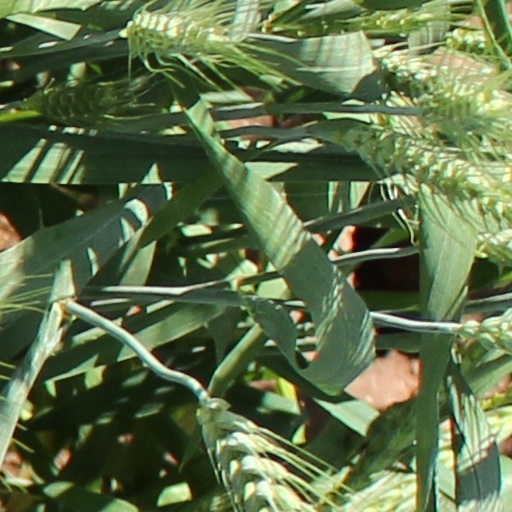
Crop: wheat